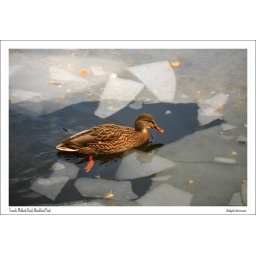
A female mallard duck enjoys a swim in a clear section of water on a frozen Blackford pond in Edinburgh